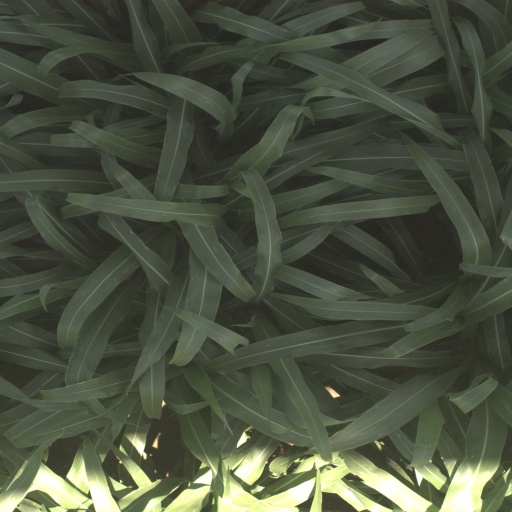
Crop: sorghum